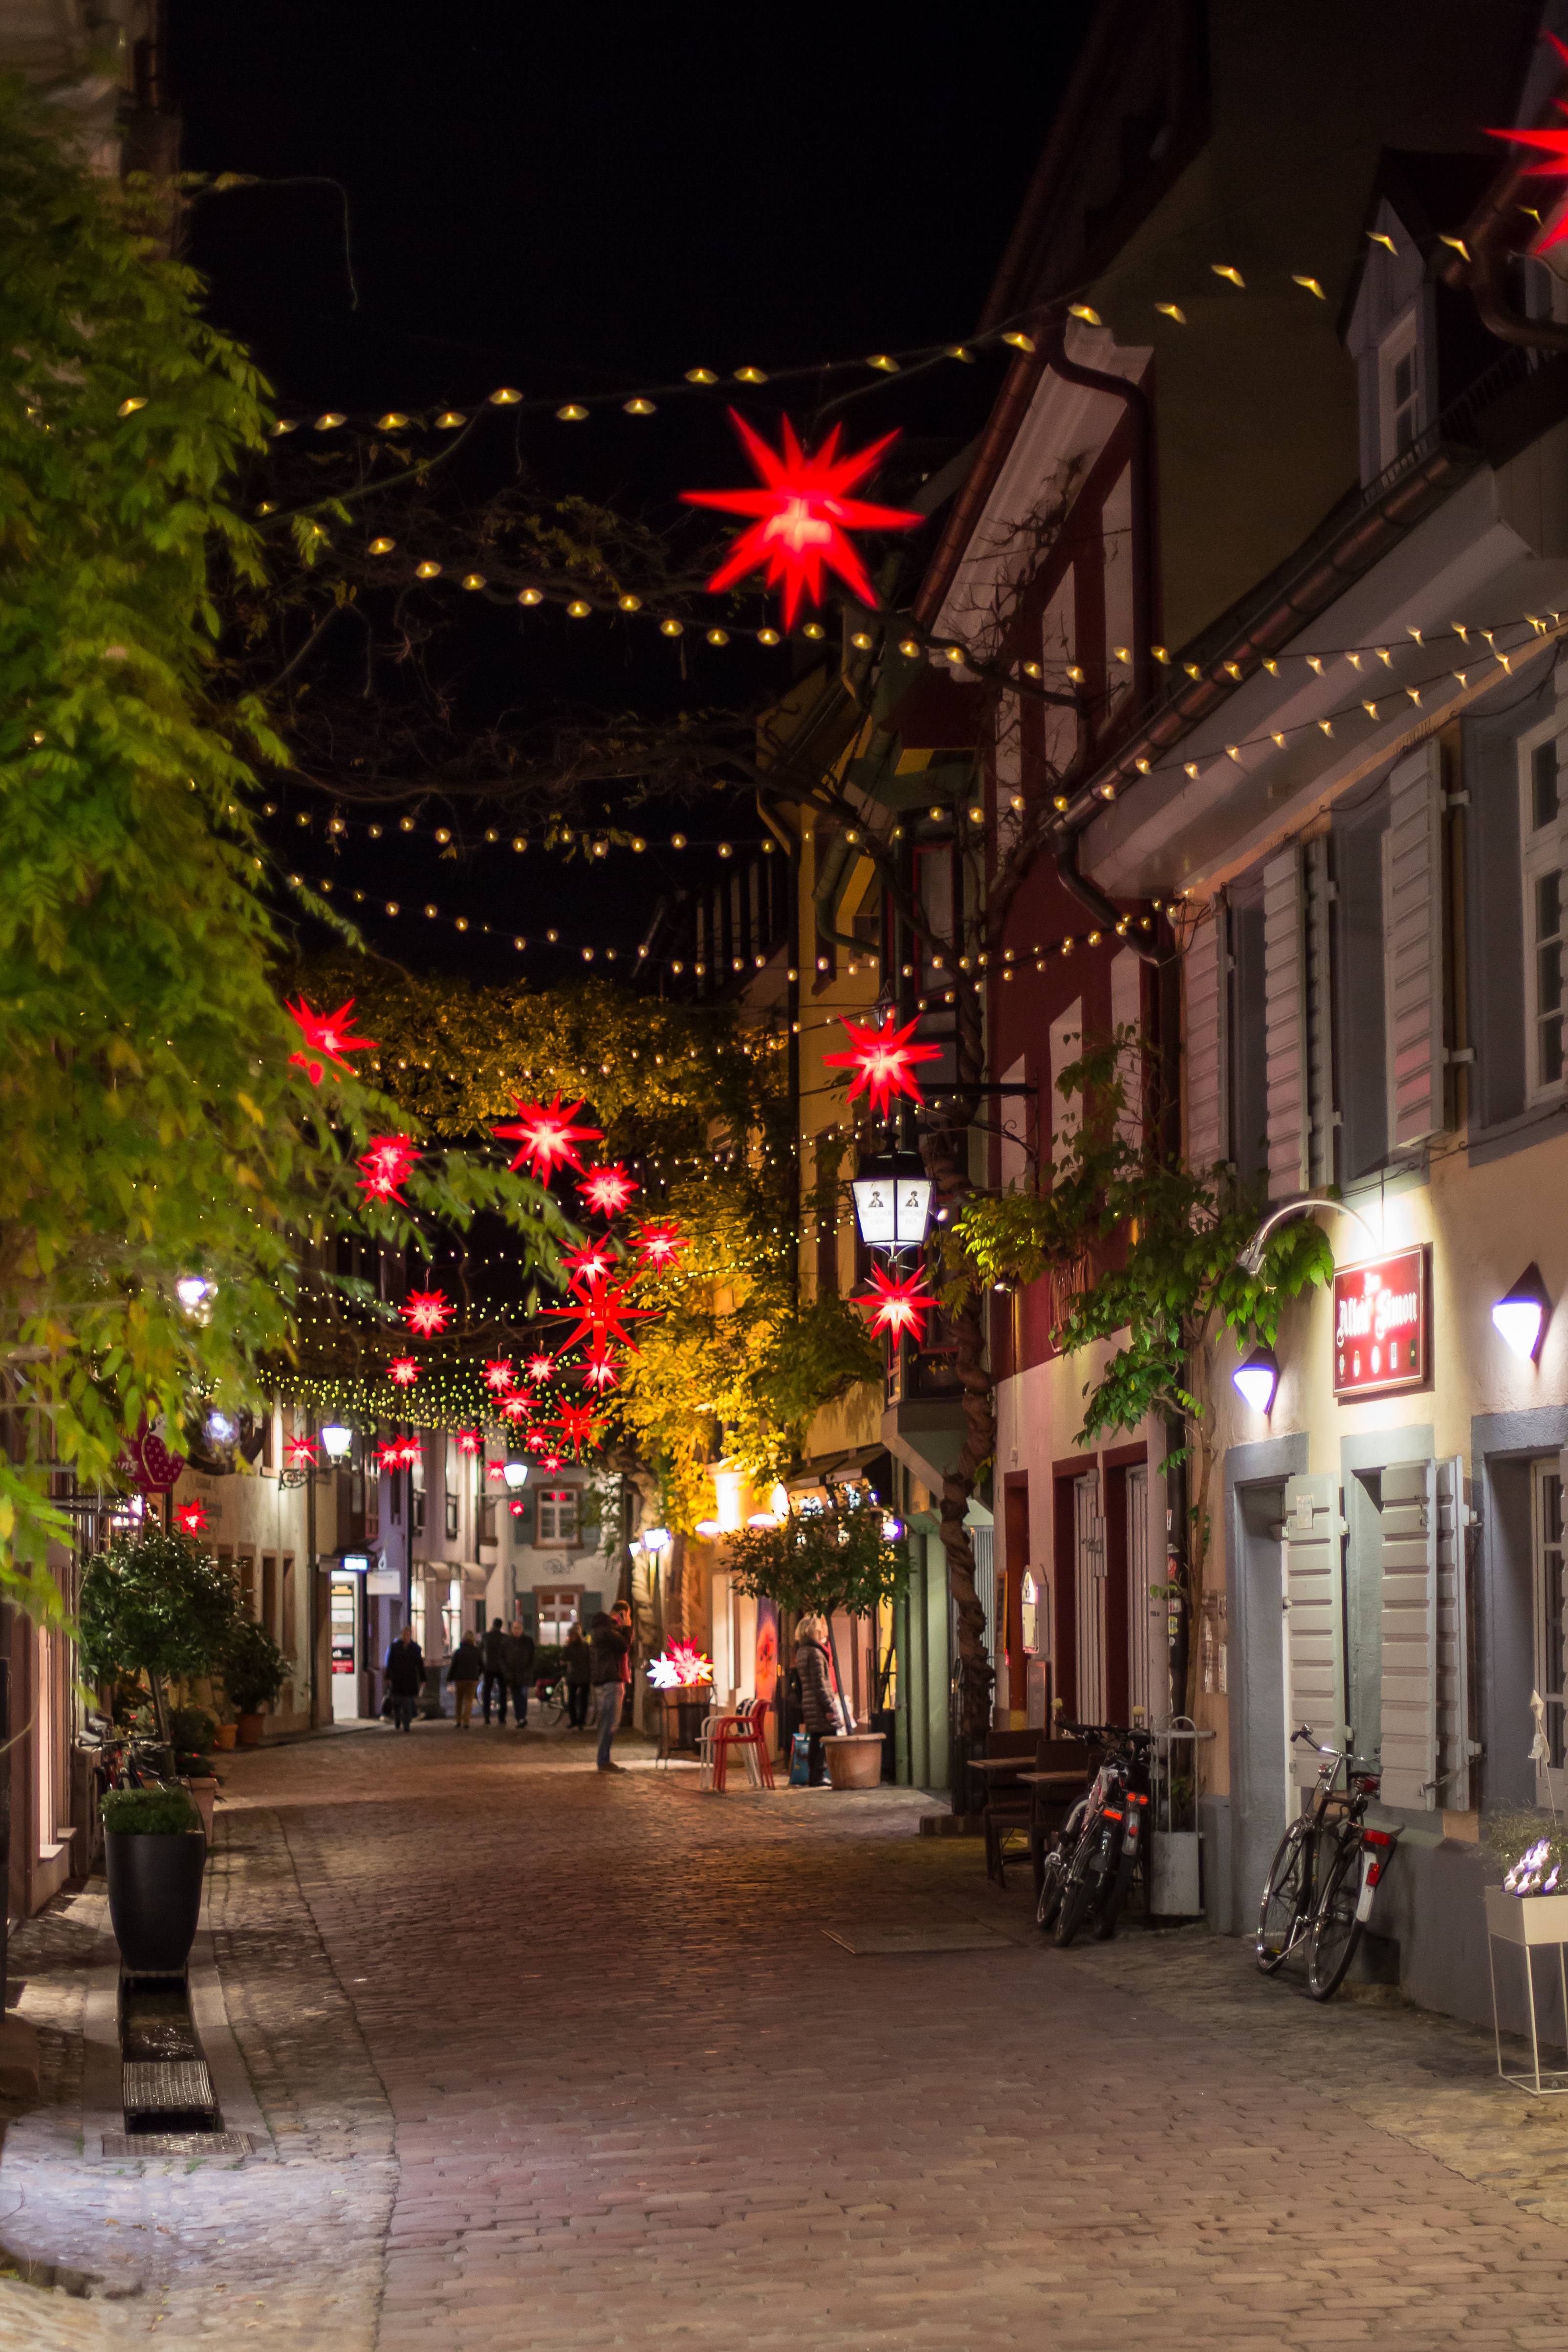
road, street, night, town, restaurant, city, downtown, evening, christmas, lighting, advent, christmas decoration, poinsettia, freiburg, urban area, seminary street, human settlement